Martin Frič

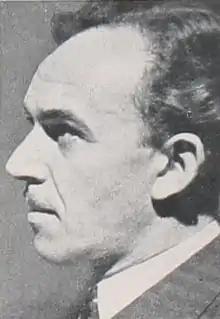
Martin Frič in 1938

Martin Frič (29 March 1902 – 26 August 1968) was a Czech film director, screenwriter and actor. He had more than 100 directing credits between 1929 and 1968, including feature films, shorts and documentary films.